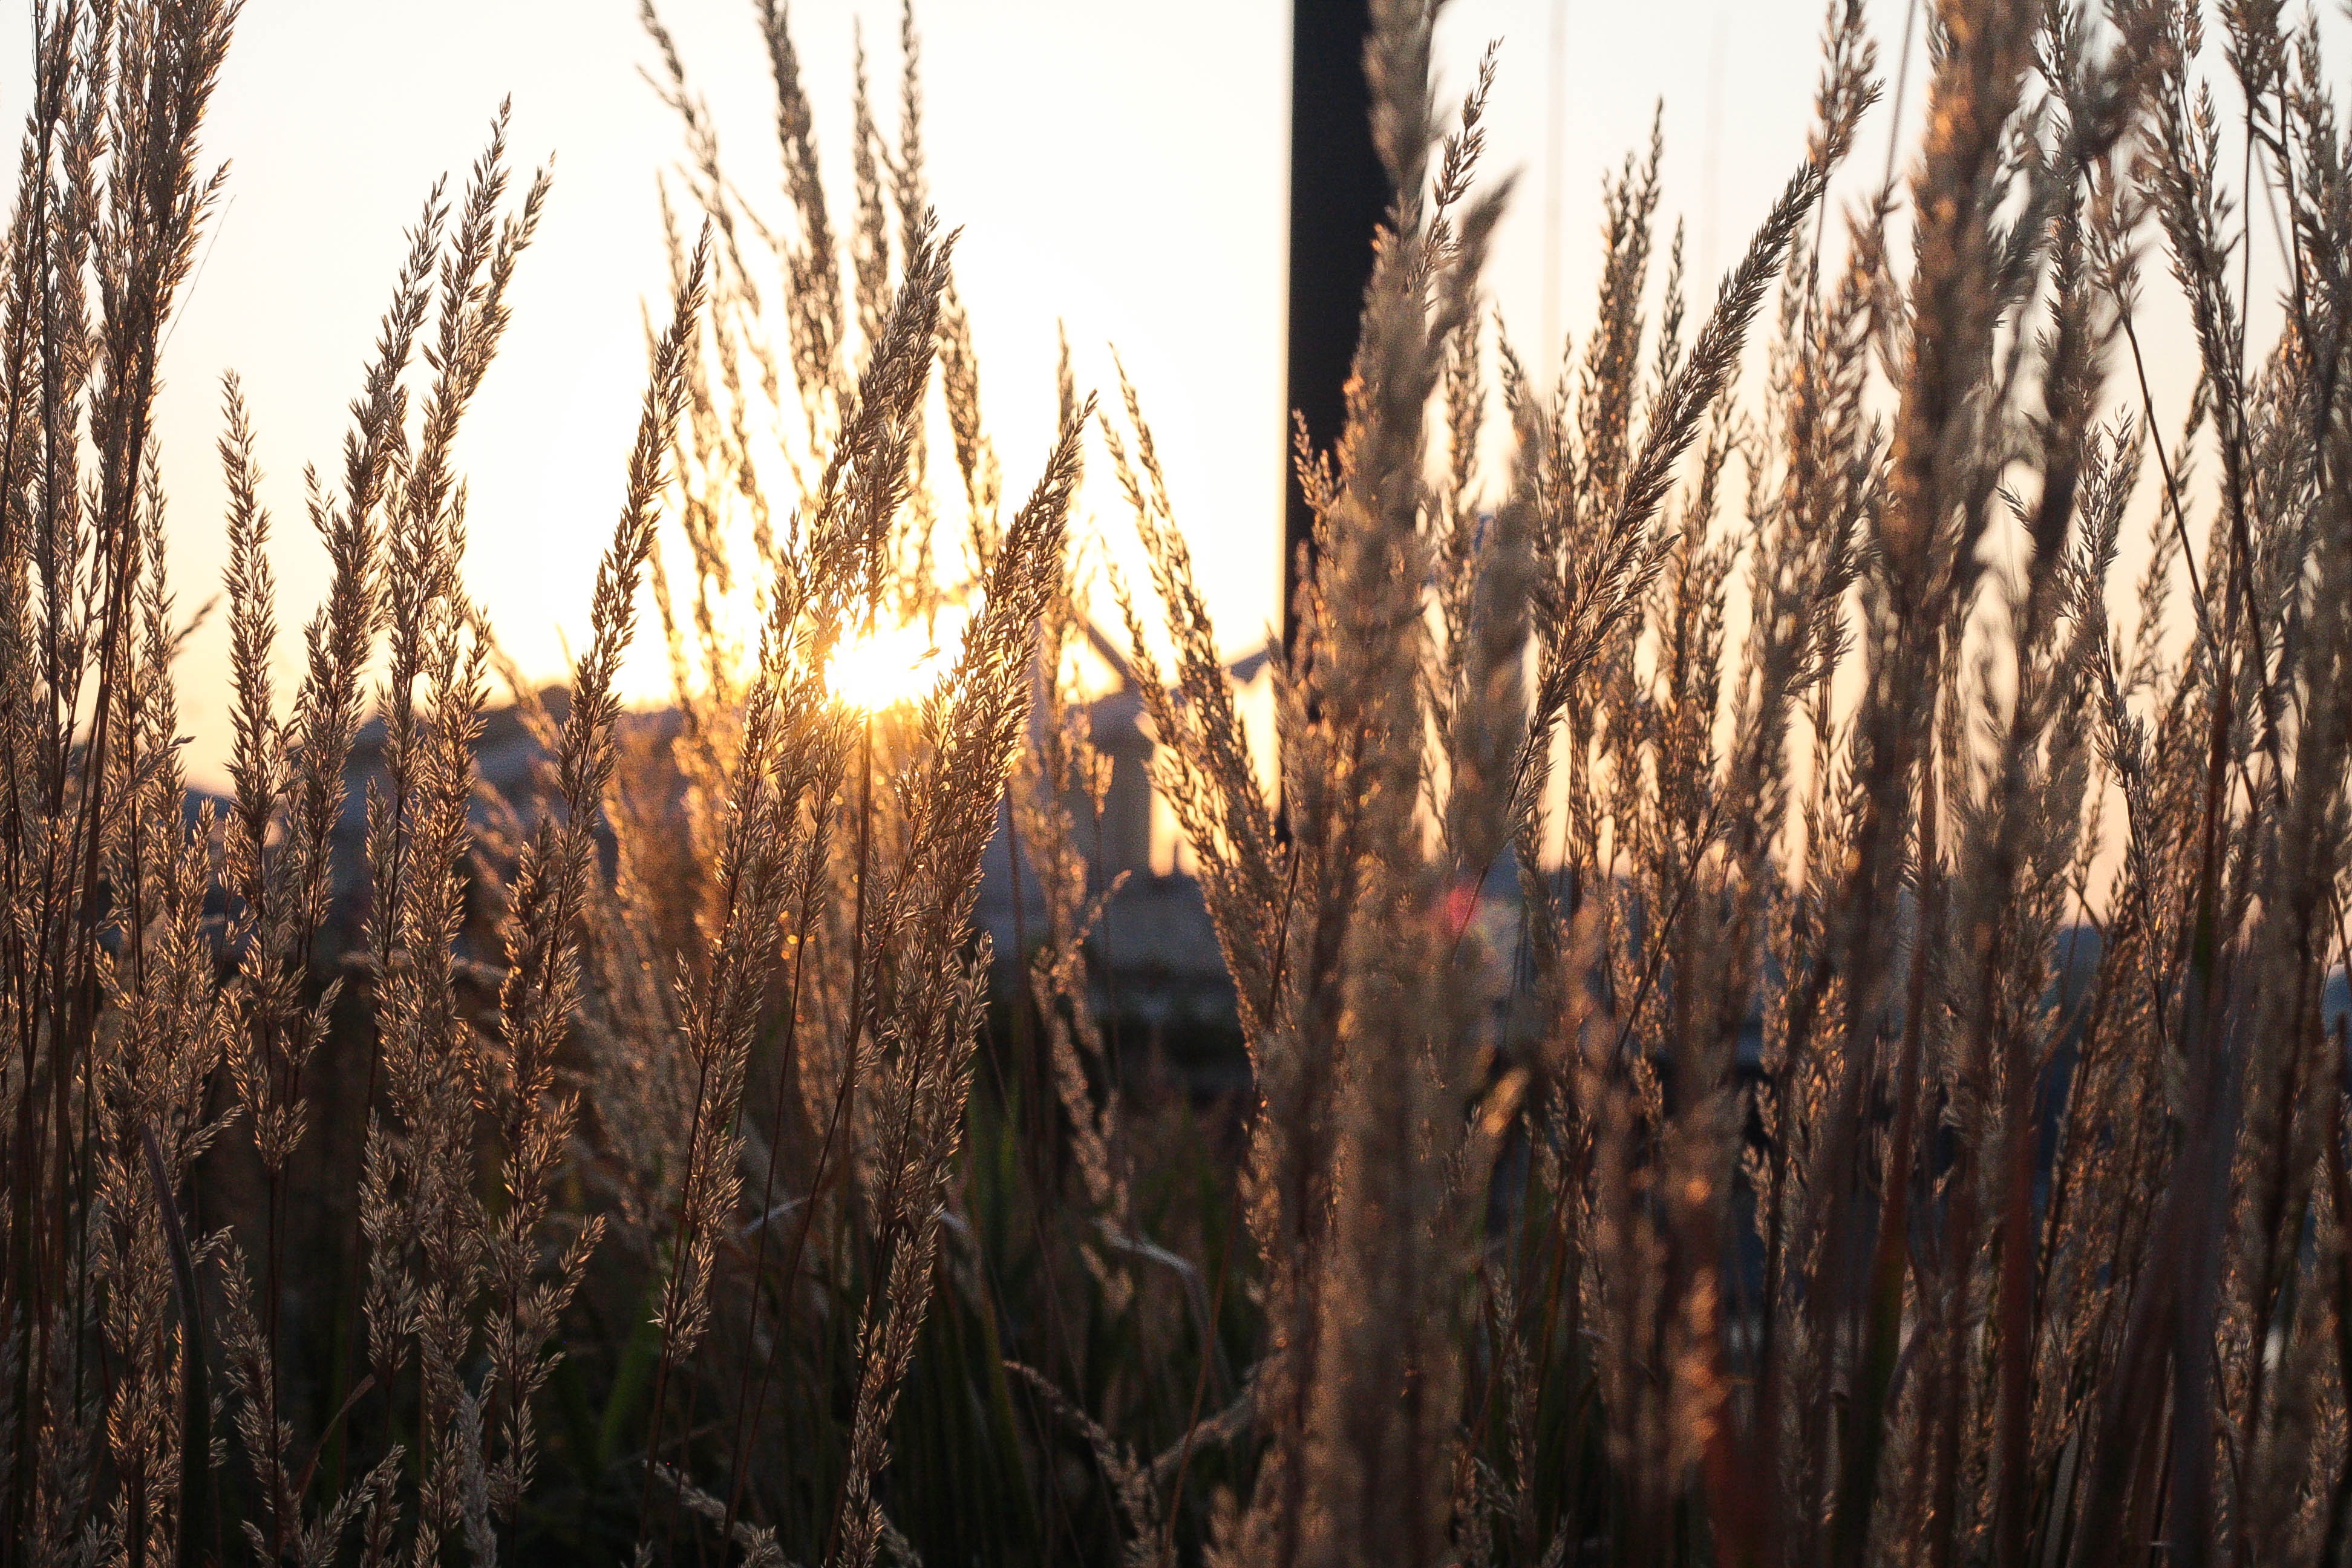
tree, forest, grass, wilderness, branch, plant, field, sunlight, morning, autumn, agriculture, season, wetland, habitat, natural environment, atmospheric phenomenon, grass family, woody plant